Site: brandenburg
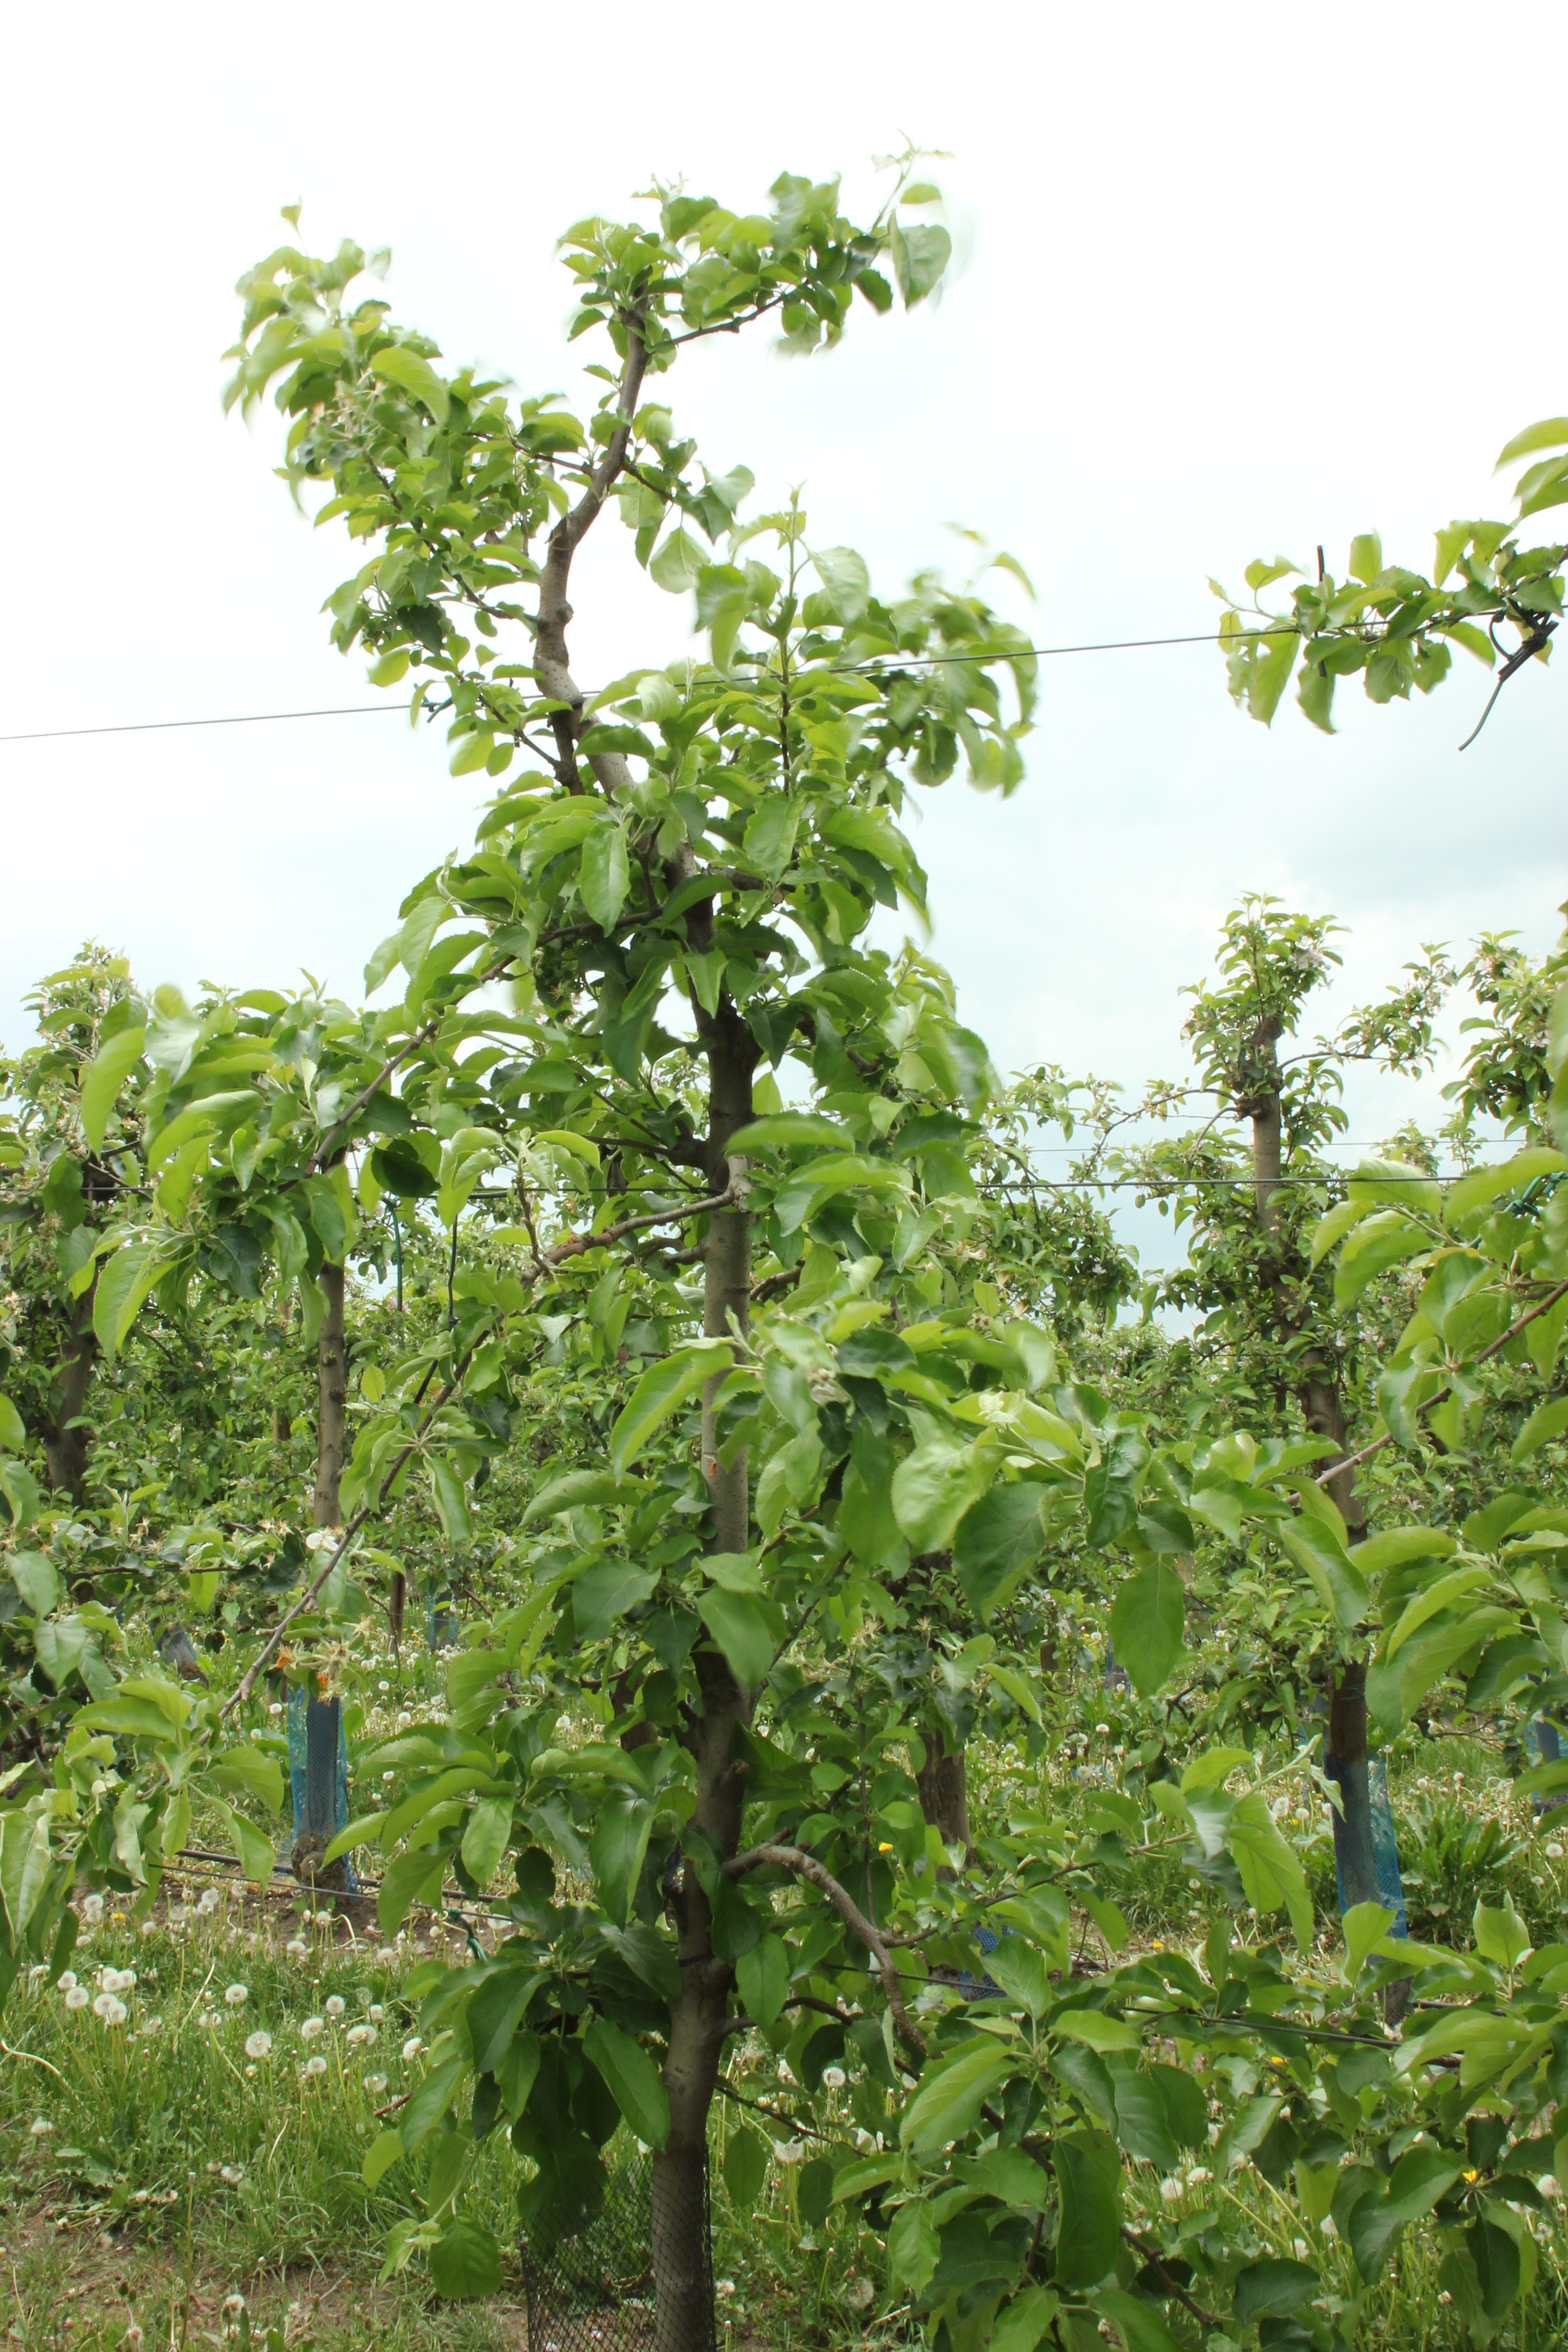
Growth stage (BBCH 67): Flowering